Valentino, el argentino

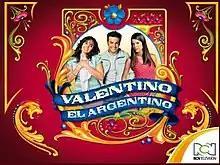

Valentino, el argentino is a Spanish-language telenovela produced by Pol-ka Producciones and Vista Producciones filmed between Argentina and Colombia. It premiered on El Trece in Argentina on 7 October 2008, followed by its debut on RCN Televisión in Colombia on 27 October 2008. The series was created by Juana Uribe and Adrián Suar for the respective television channels in Argentina and Colombia, and it stars Julián Román, and Segundo Cernadas as the title character's.